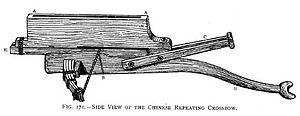
La Zhuge Nu ou arbalète à répétition est une petite arbalète chinoise à levier. Son nom provient d'une version de l'arme améliorée par Zhuge Liang, célèbre chef militaire et premier ministre du Royaume de Shu durant la période des Trois Royaumes ; Chu Ko Nu signifie littéralement « arbalète de Zhuge ». Les soldats qui maniaient l'arme, portaient son nom. C'est pourquoi on les appelait fantassins « chu ko nu ».